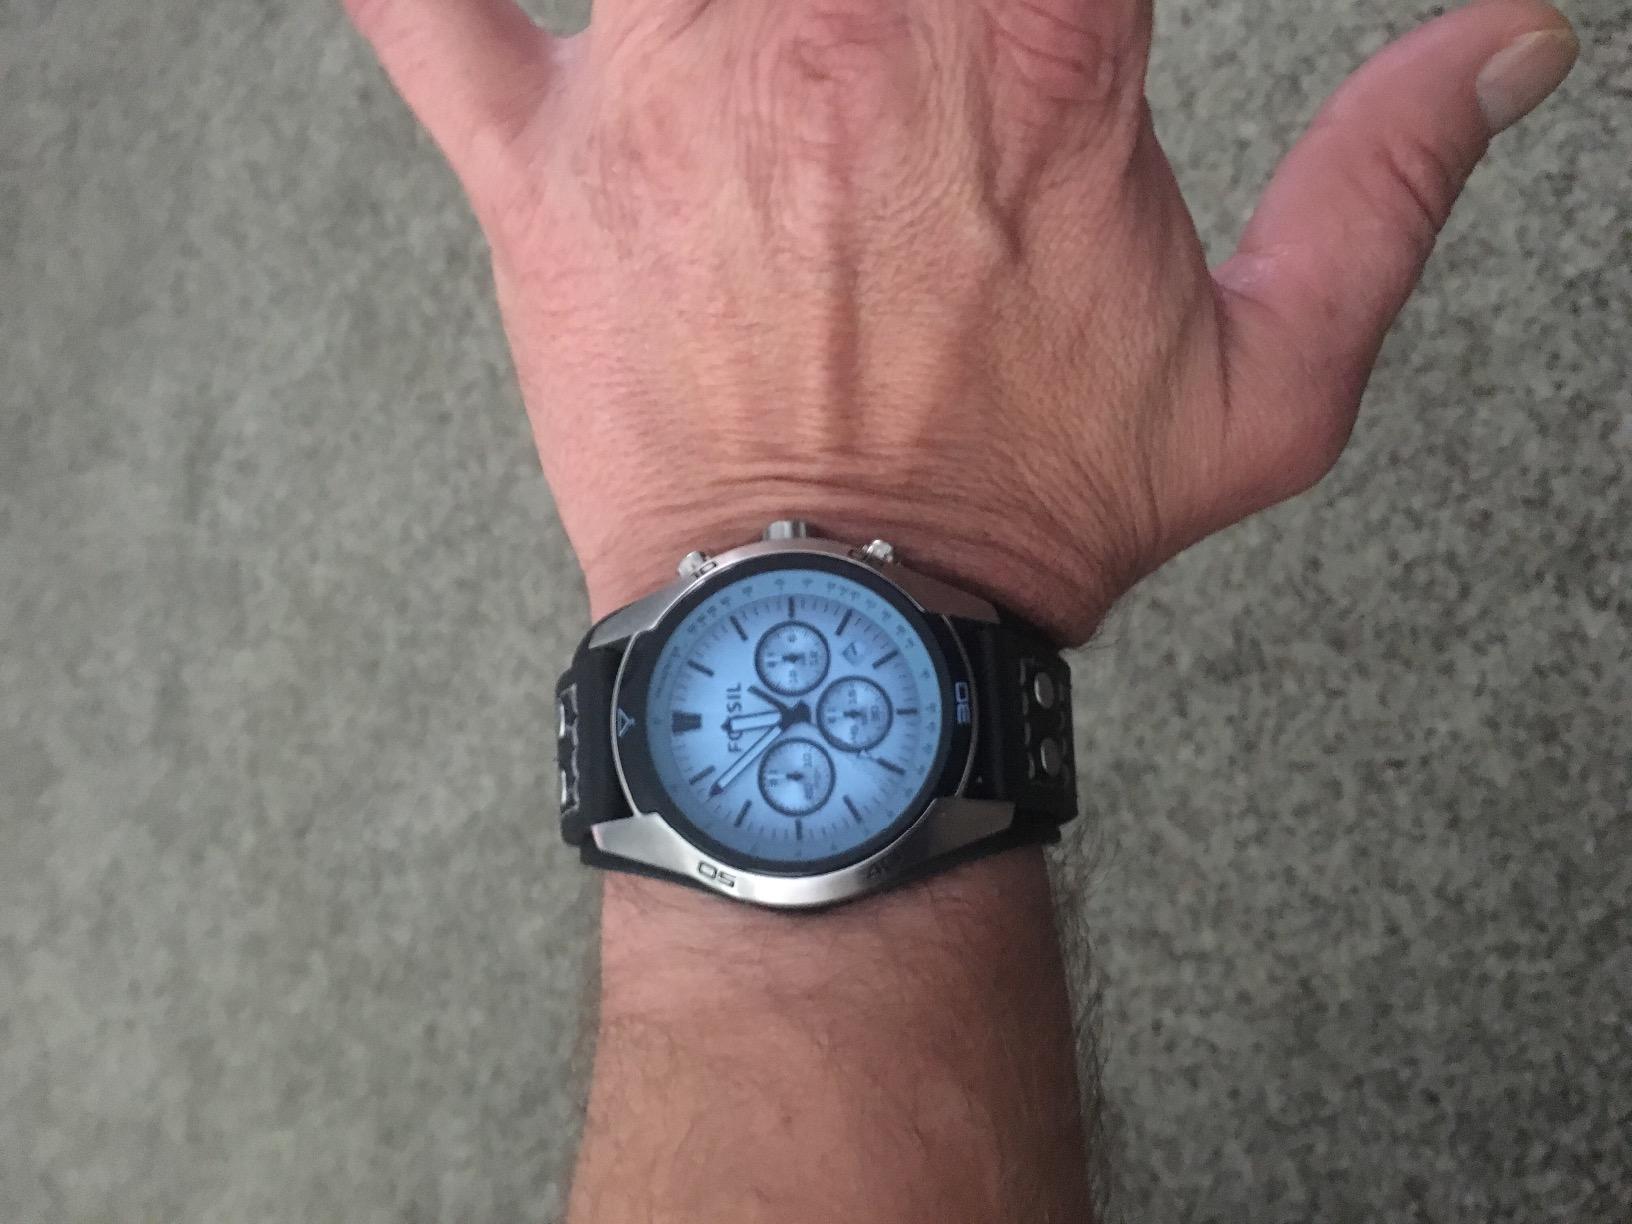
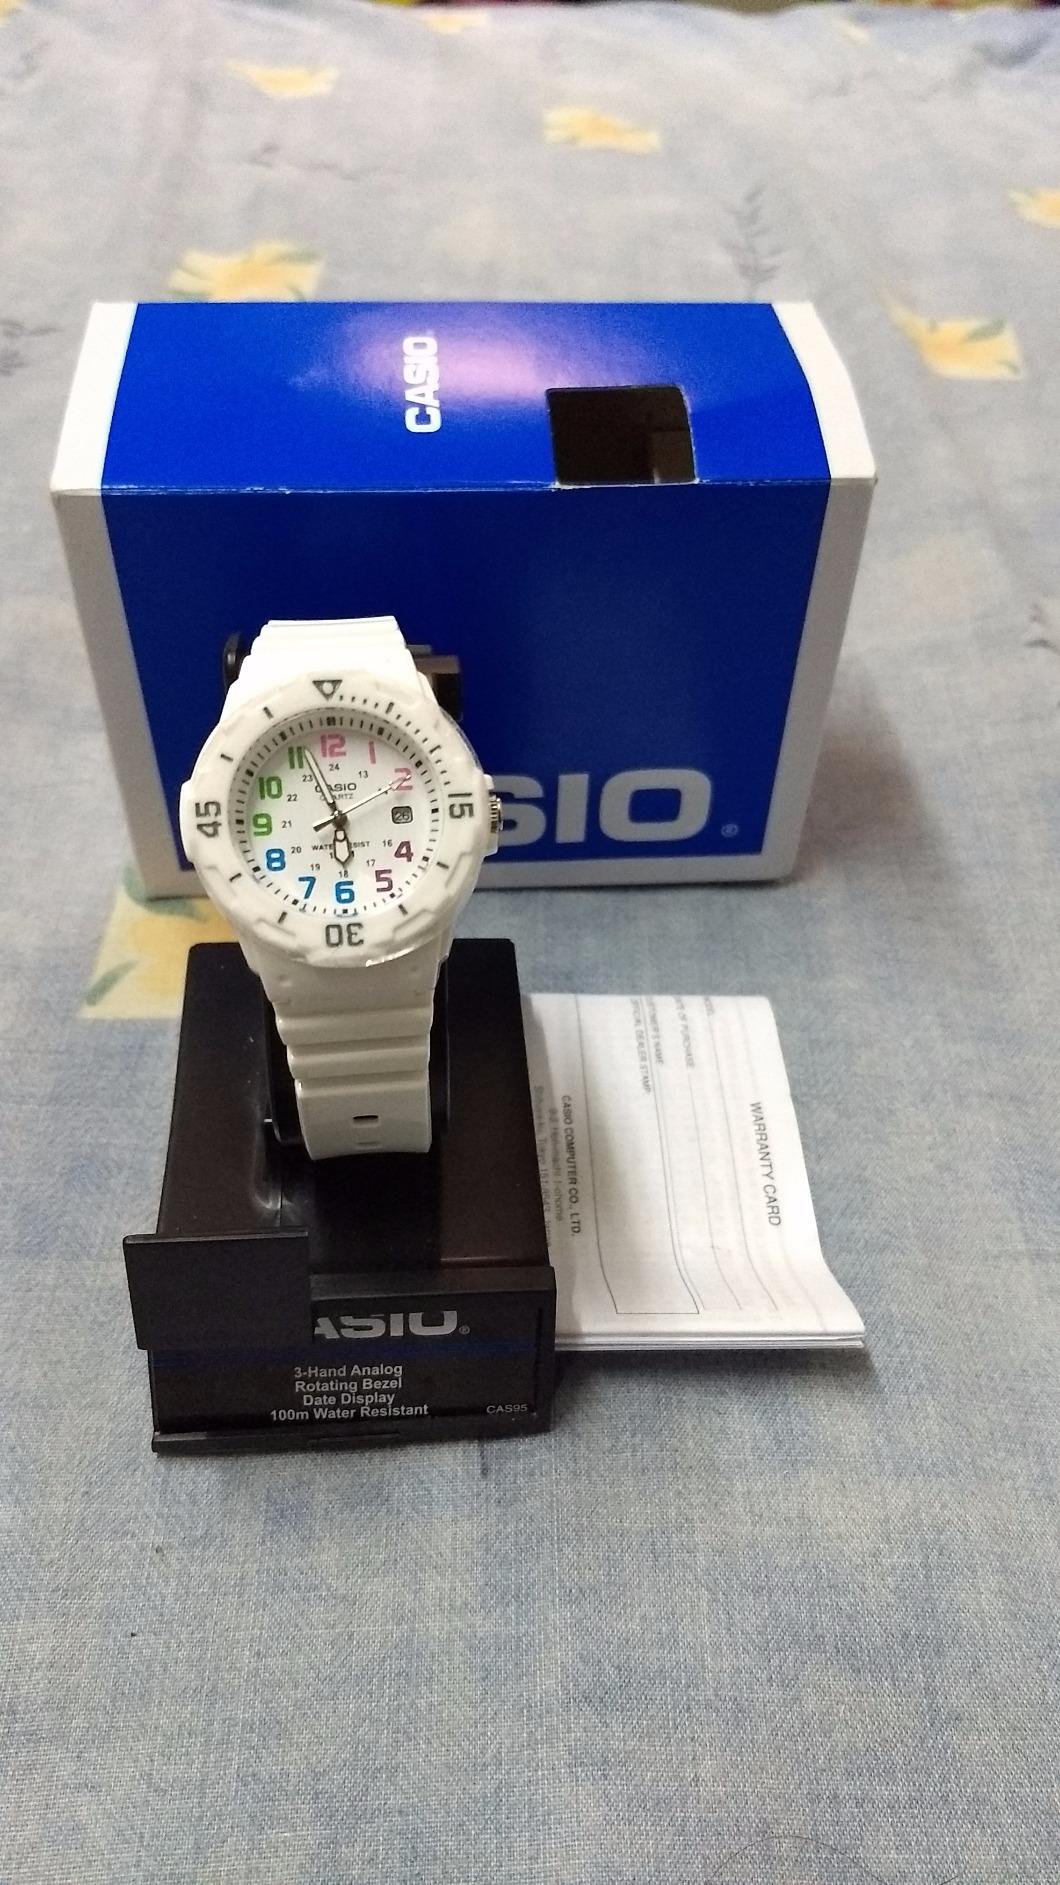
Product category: accessories_watch
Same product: no